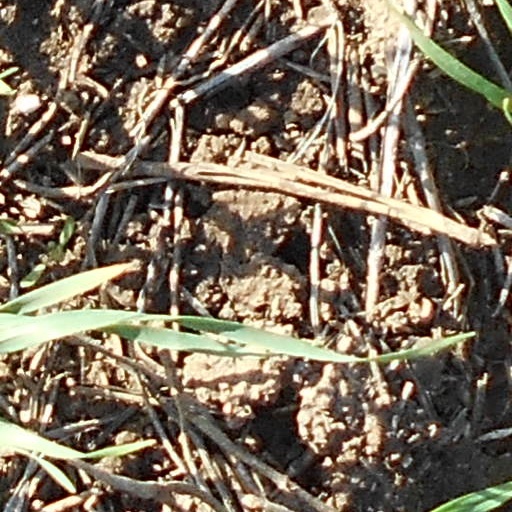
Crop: wheat